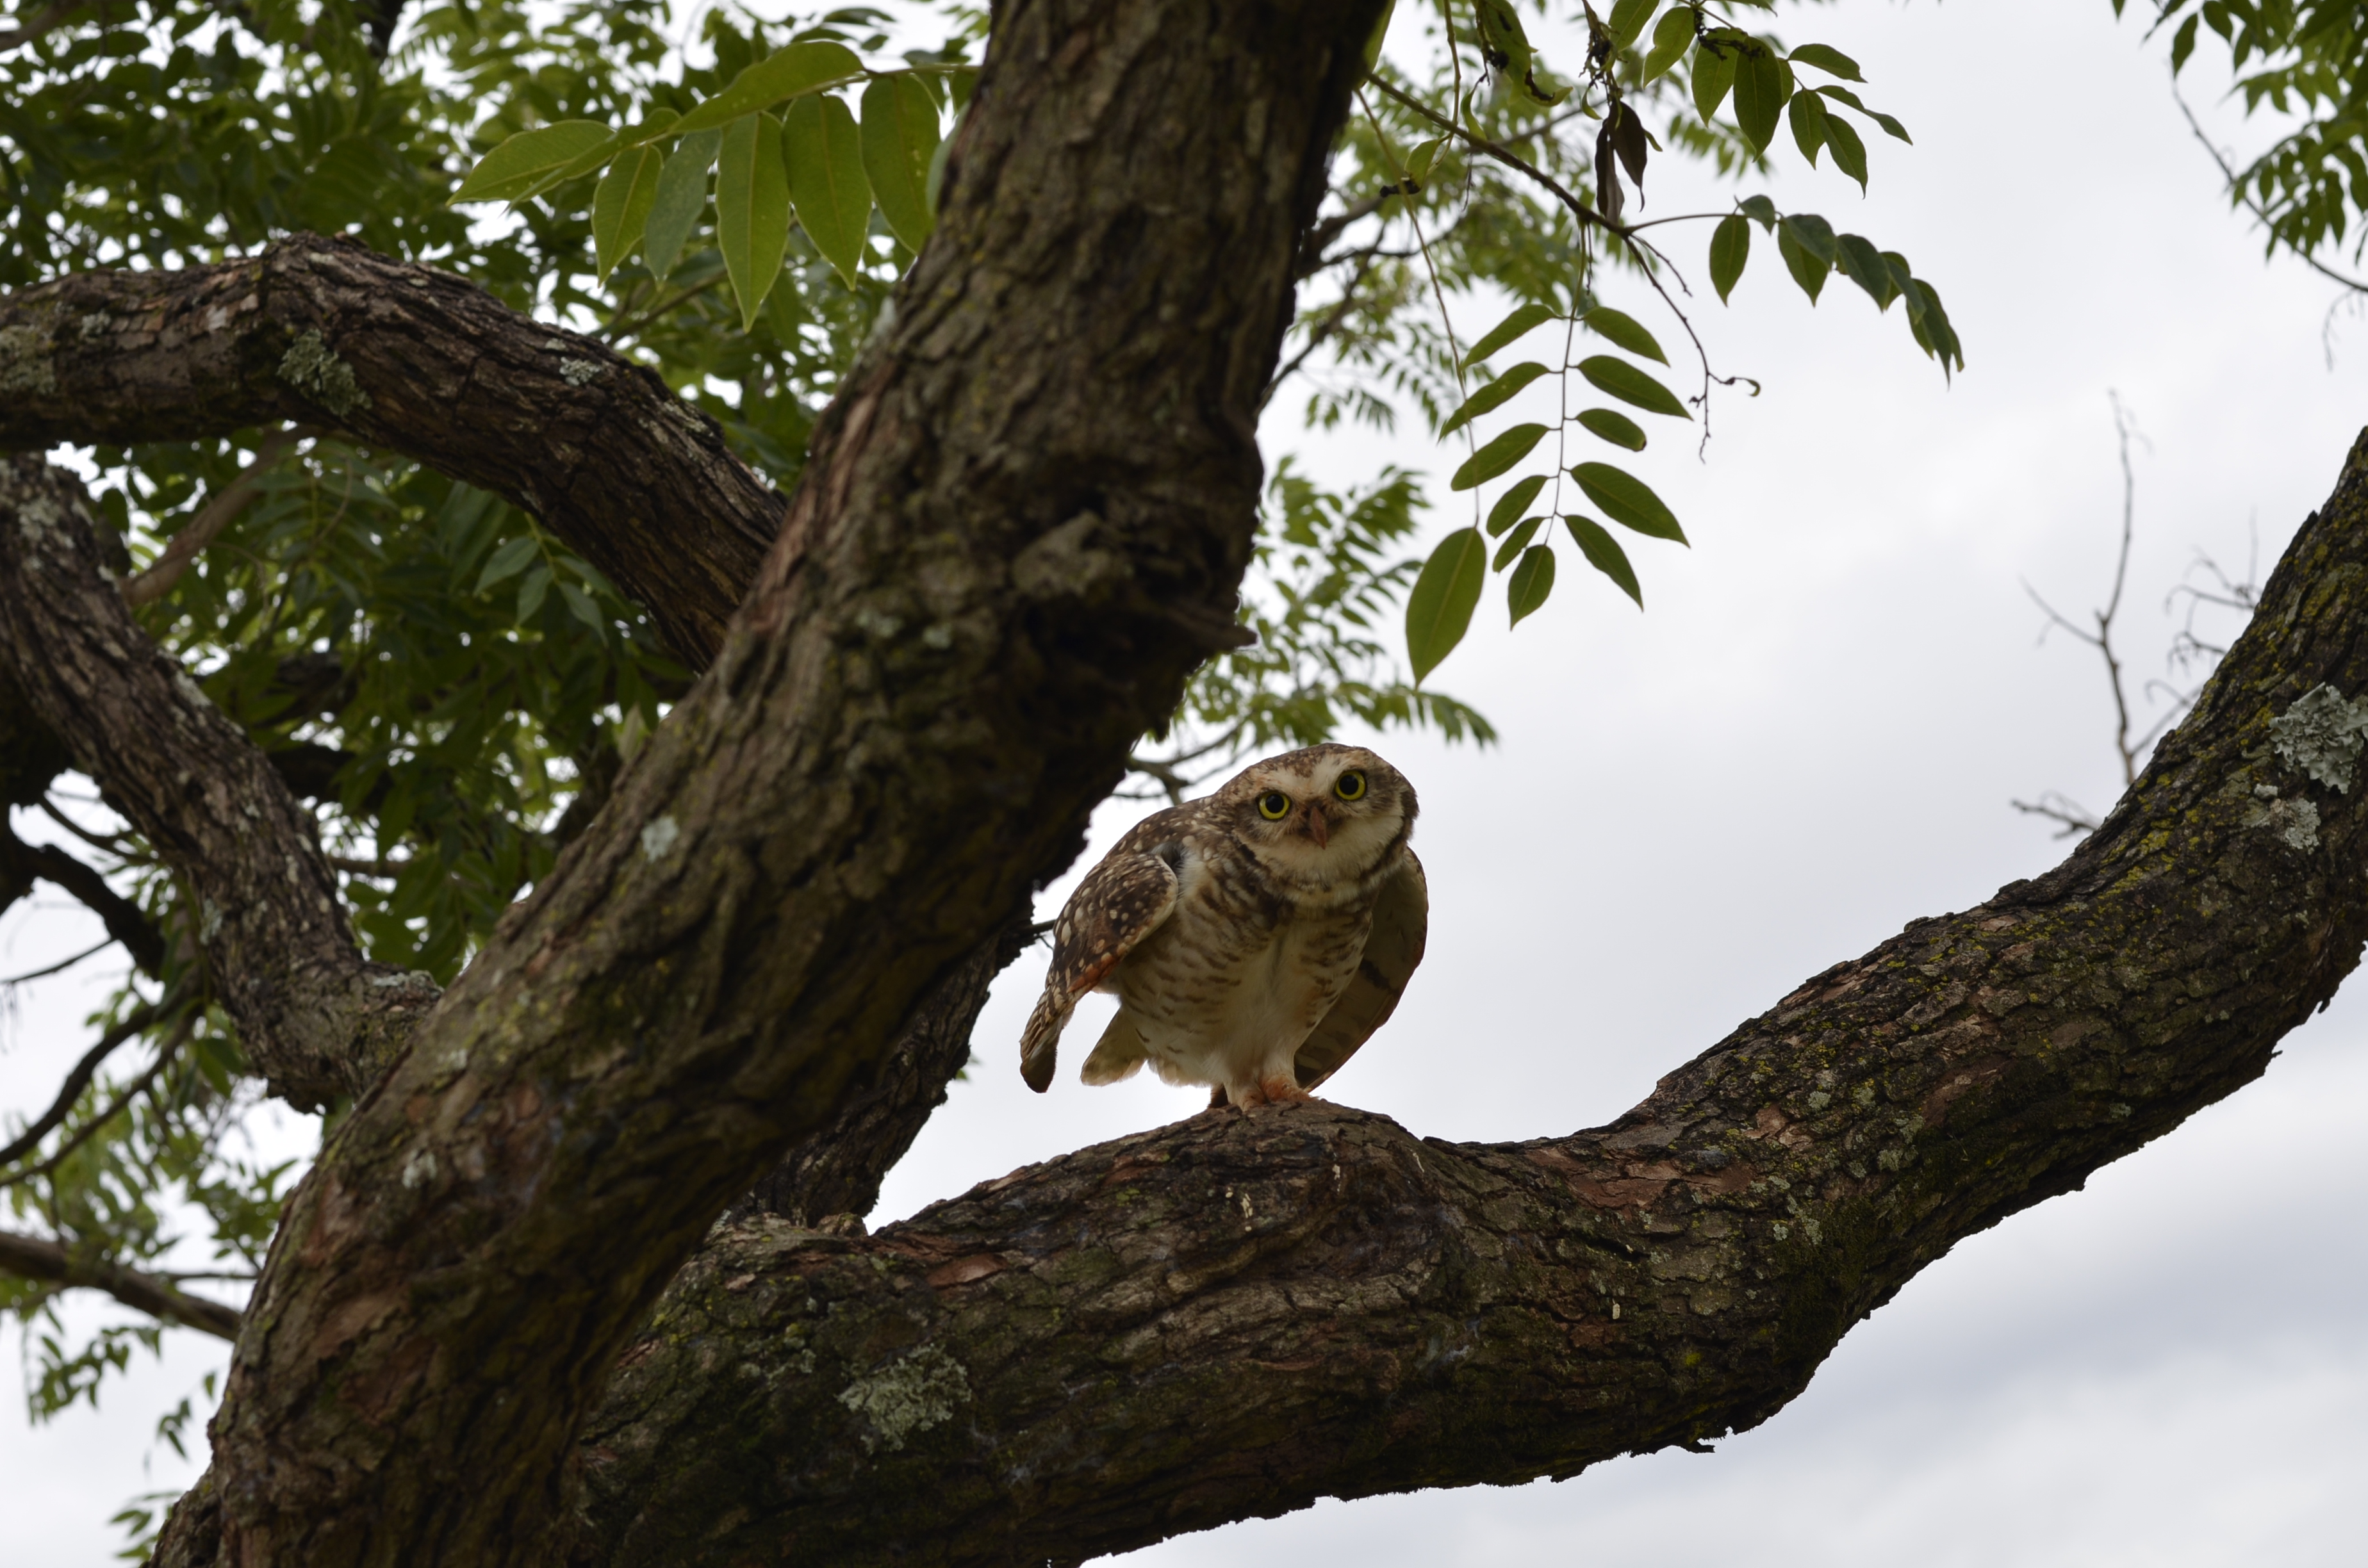
owl, tree, bird, fauna, ecosystem, beak, branch, flora, bird of prey, wildlife, sky